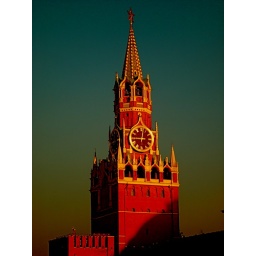
The clock tower in red square